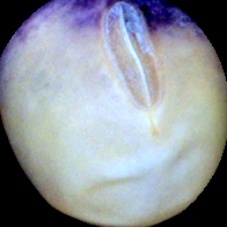
Label: Spotted